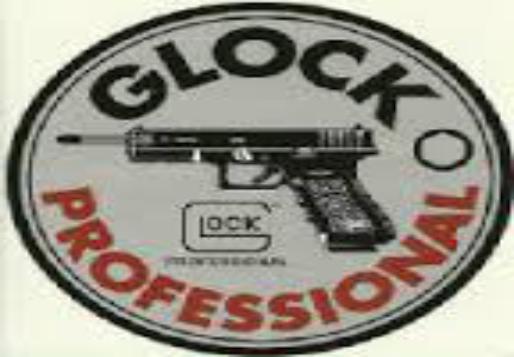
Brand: Glock-1
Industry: Clothes